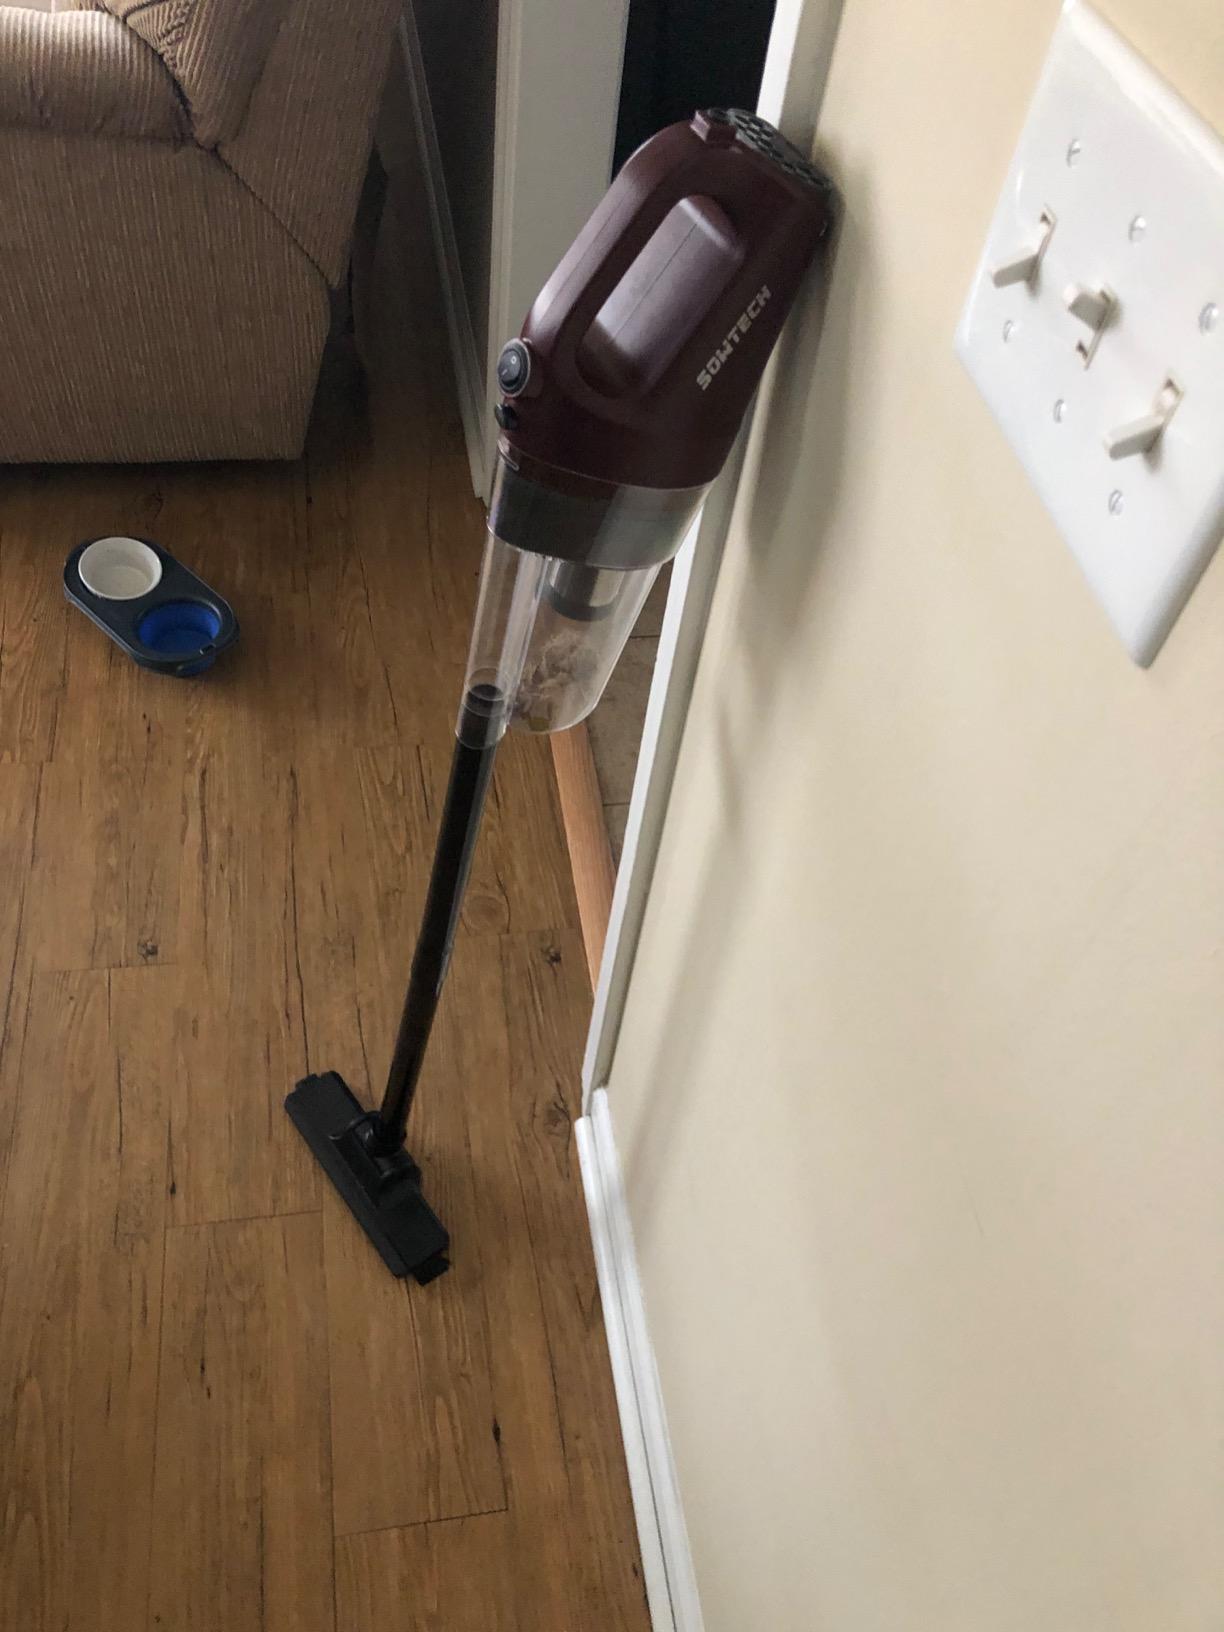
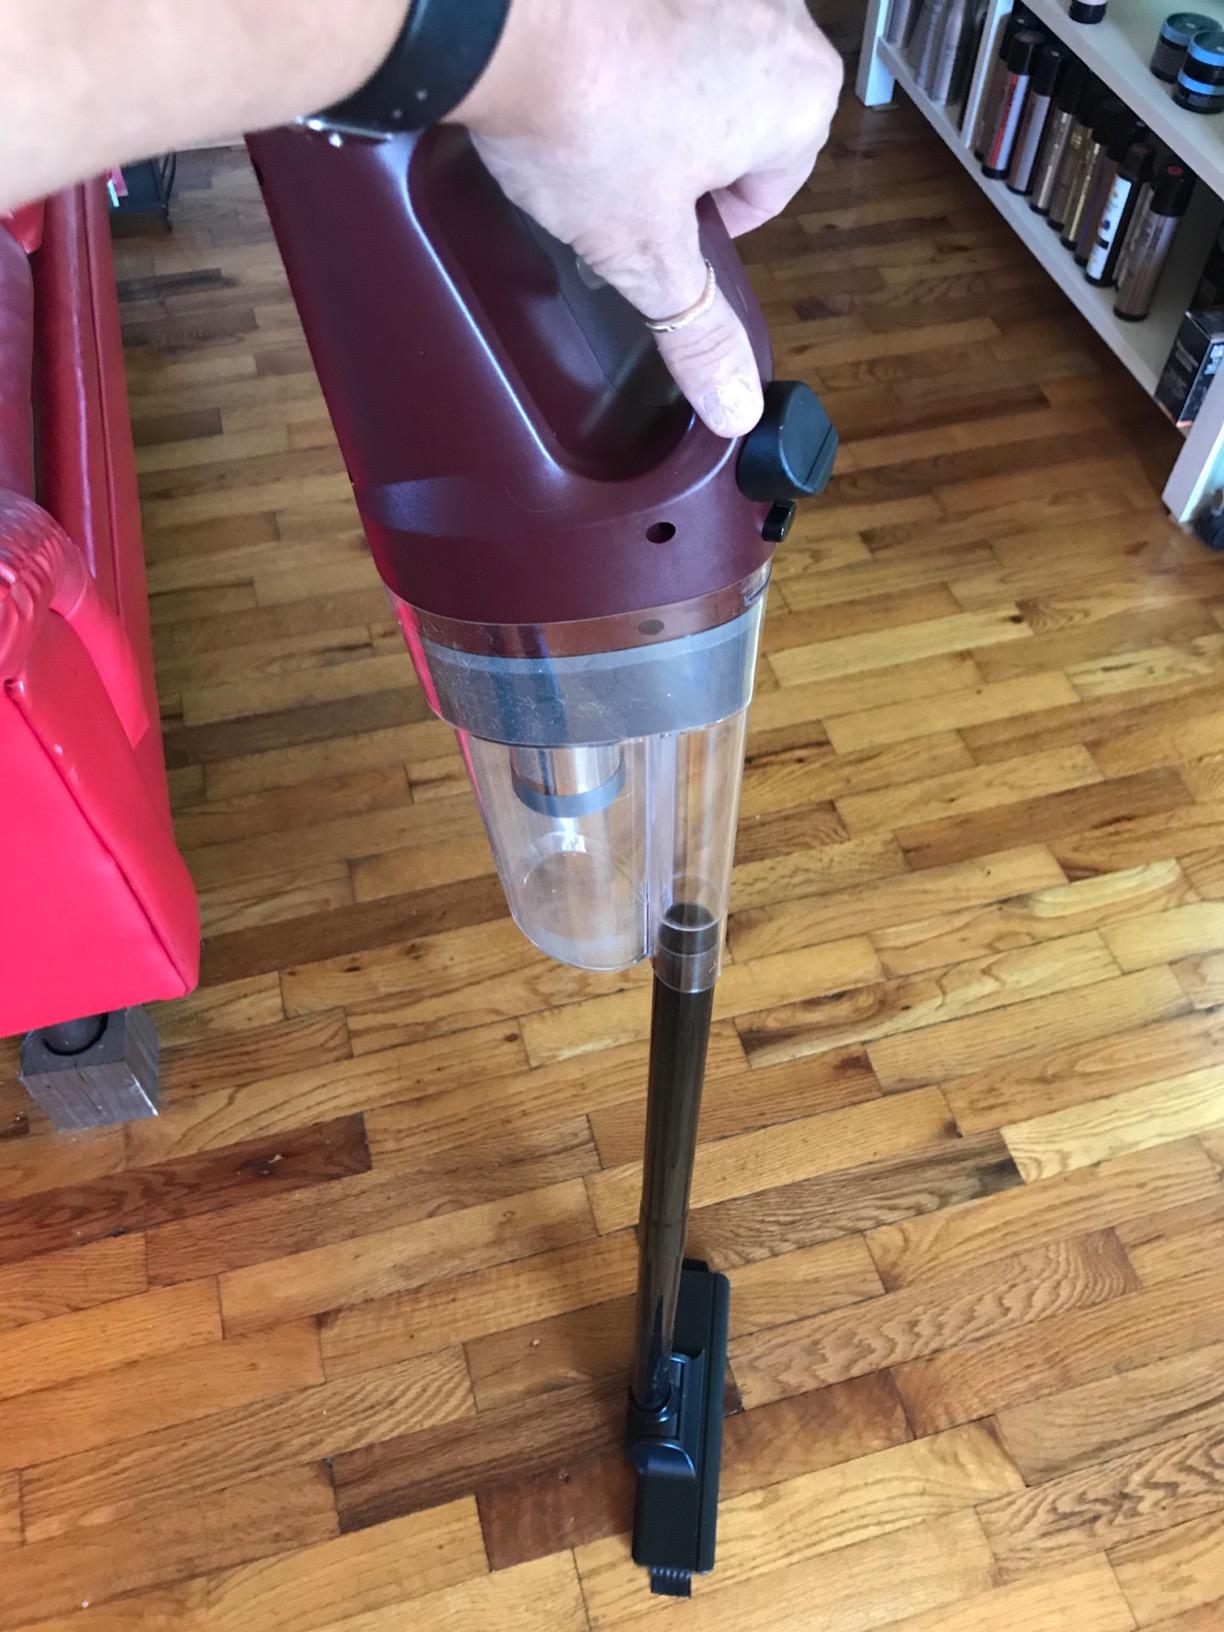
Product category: items_vacuum
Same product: yes